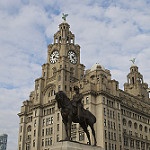
Label: buildings